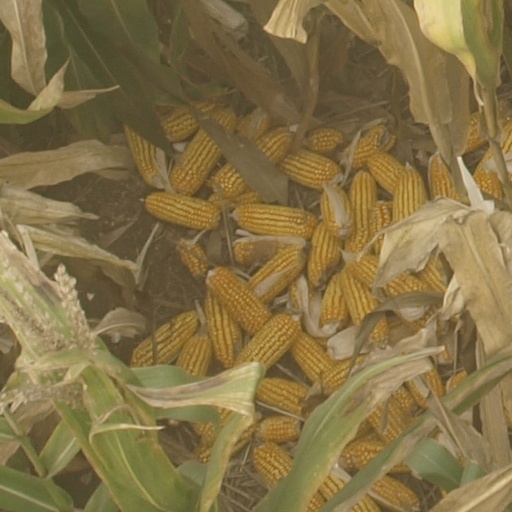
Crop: maize; corn